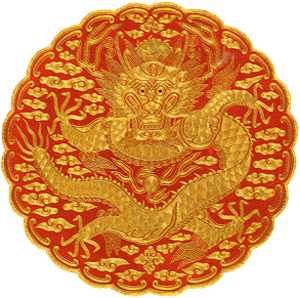
Joseon
Våben
Dynastiet Joseon, flere alternative skrivemåder eksisterer eller har eksisteret, så som Chosŏn, Choseon, Choson eller Chosun var et koreansk dynasti som eksisterede mellem 18. juli 1392 og 8. oktober 1897, da det blev afløst af Kejserriget Korea.